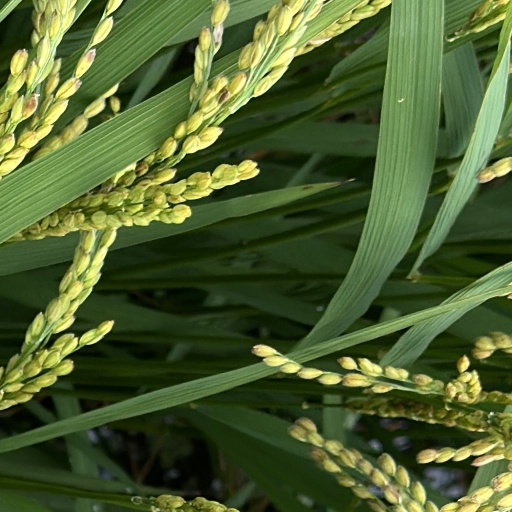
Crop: rice